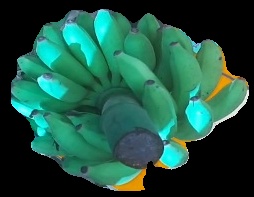
Variety: elakki-bale
Grade: grade2